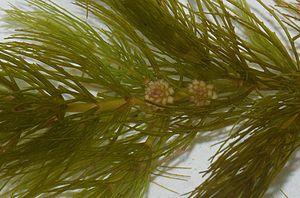
Le cornifle immergé aussi appelé cornifle nageant ou cératophylle épineux est une espèce de plantes aquatiques de la famille des Ceratophyllaceae, à tiges dépourvues de racine. Le nom commun « cornifle » proviendrait du mot corne.